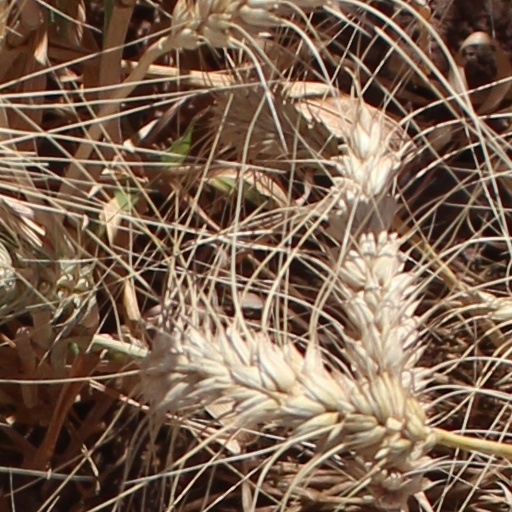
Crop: wheat